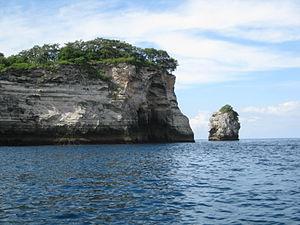
Le détroit de Badung est un détroit situé entre le sud-est de Bali et Nusa Penida, en Indonésie.